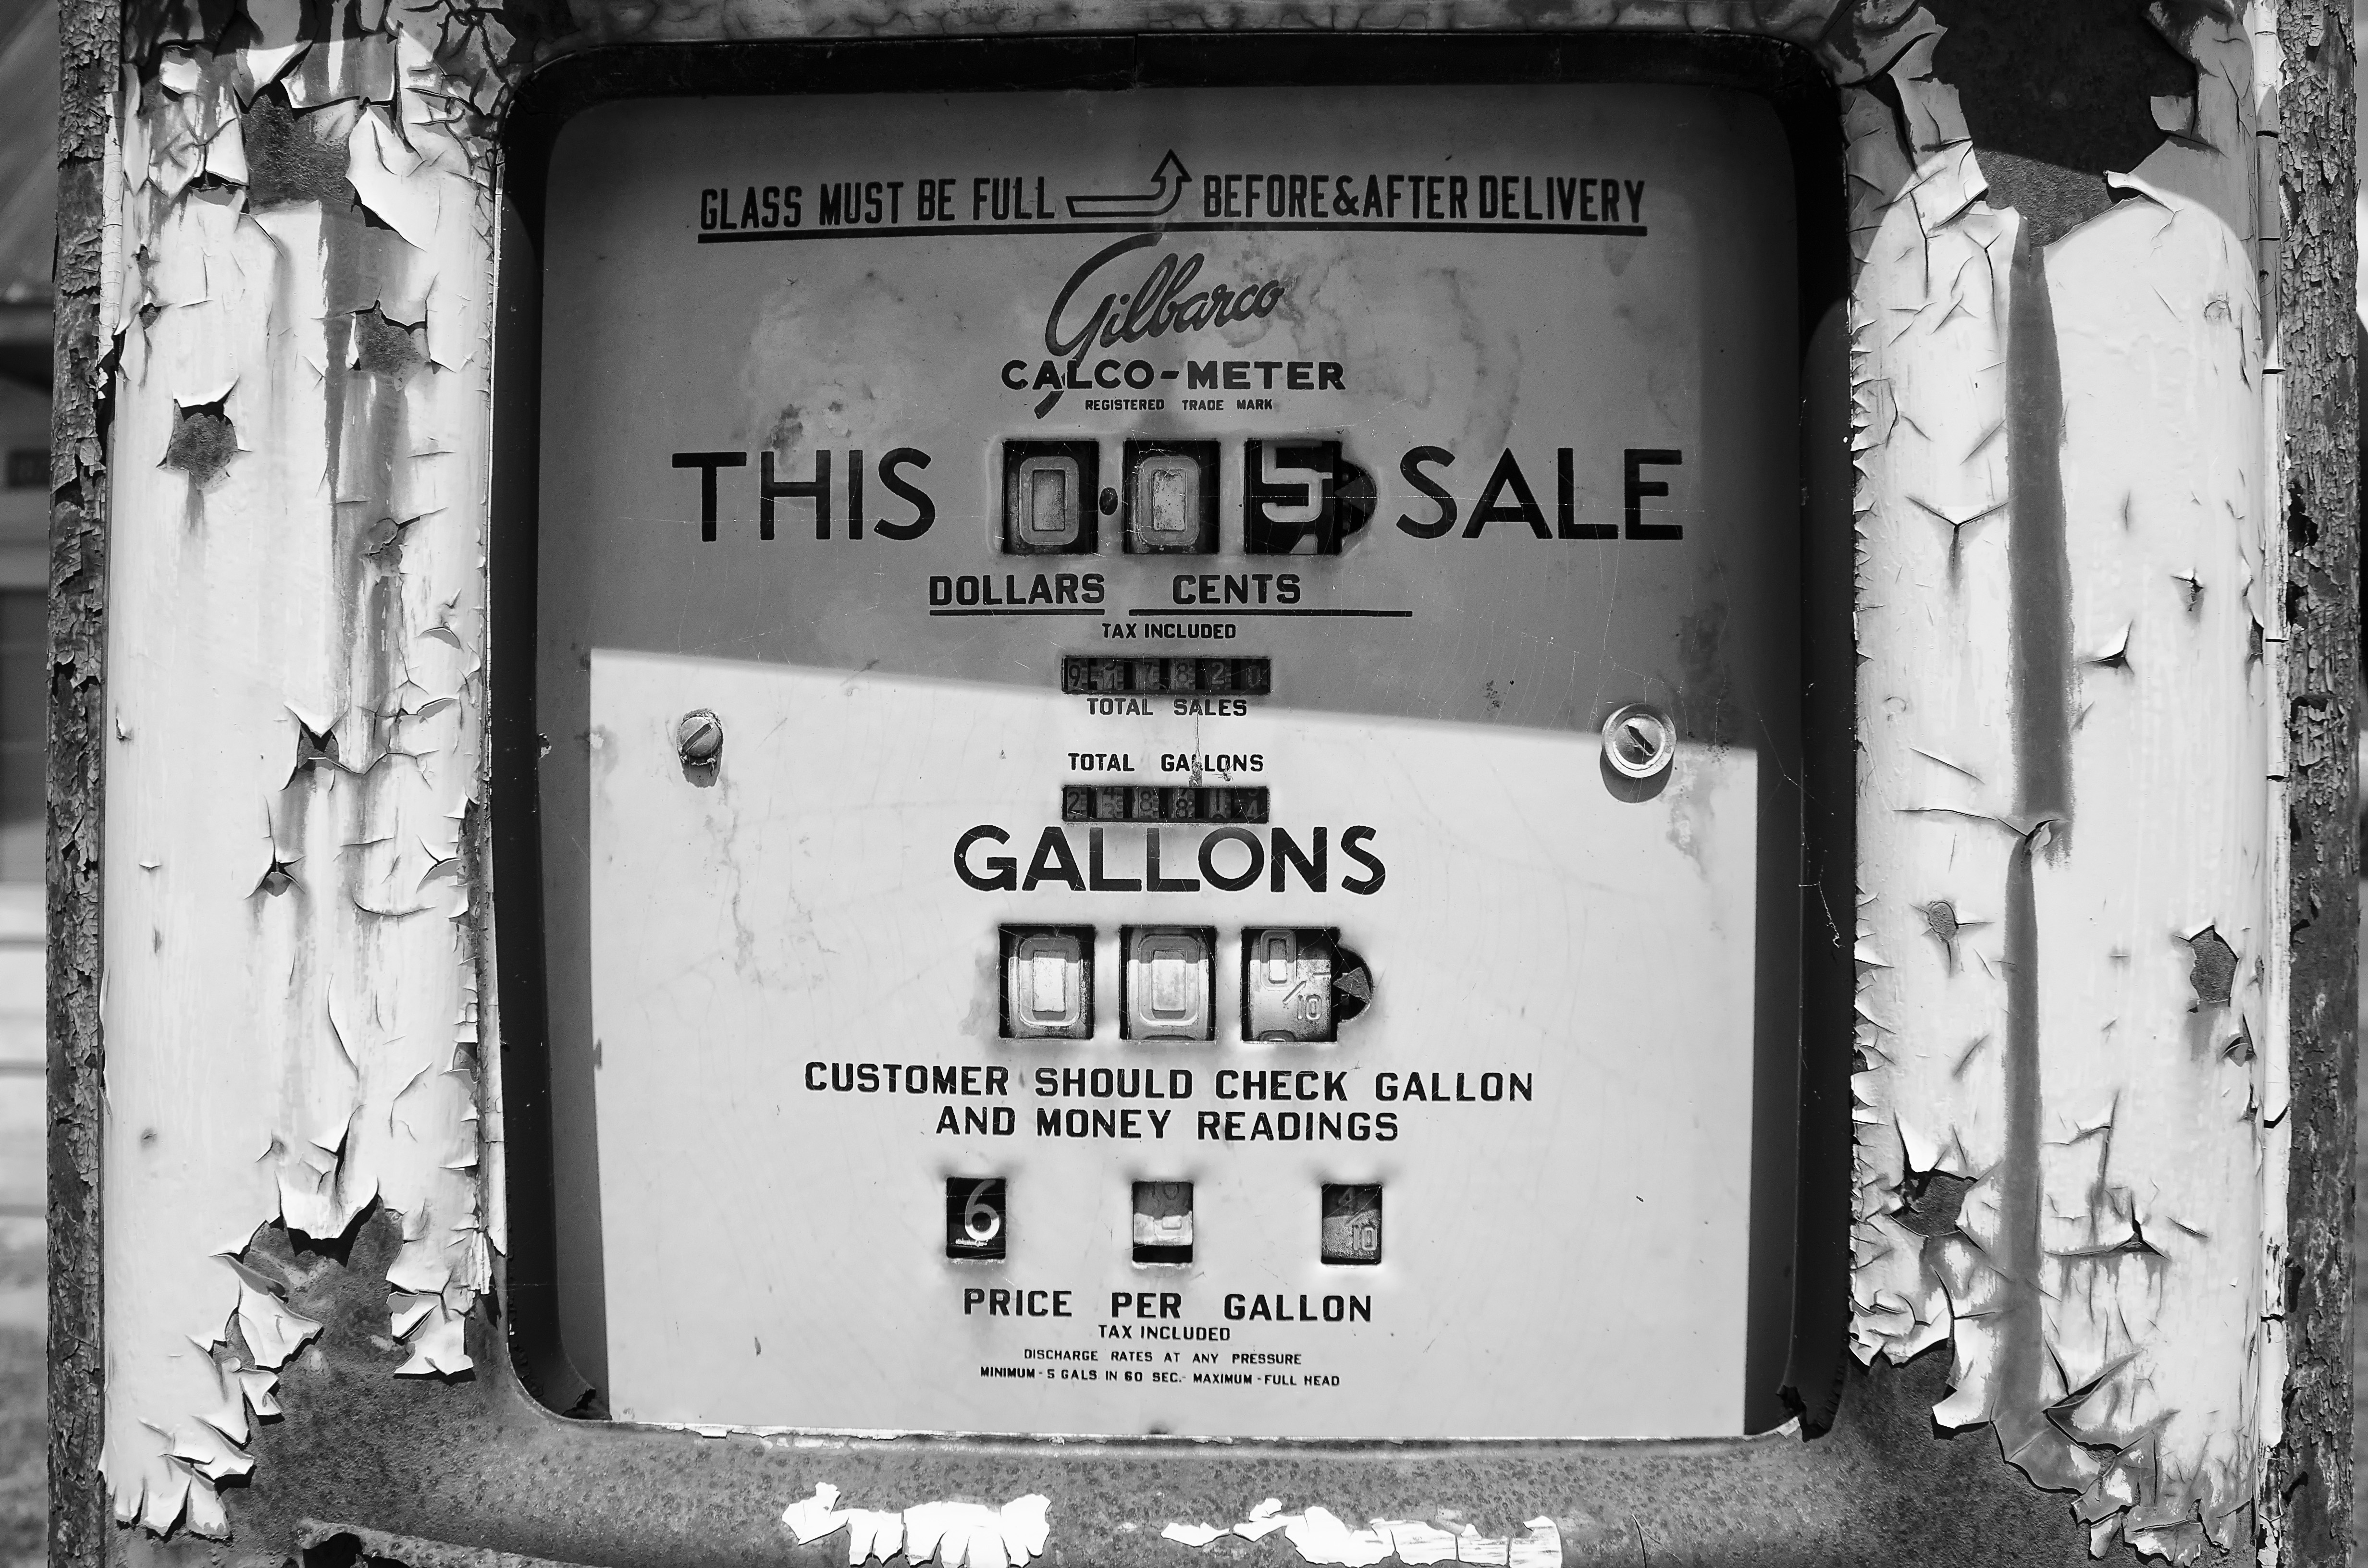
nature, black and white, white, black, monochrome, canada, photograph, quebec, sherbrooke, monochrome photography